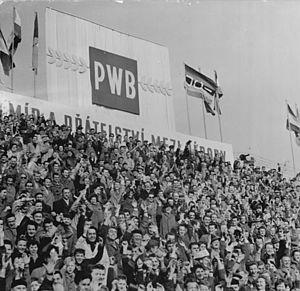
La Course de la Paix est une épreuve cycliste à étapes, créée en 1948. Organisée par les quotidiens des partis communistes polonais Trybuna Ludu et tchécoslovaque Rudé Právo, la course se dispute jusqu'en 1951 entre Varsovie et Prague. En 1952, le journal Neues Deutschland, organe du Parti socialiste unifié d'Allemagne se joint à l'organisation. Désormais, la Course de la Paix alterne ses départs et ses arrivées entre les trois capitales, Berlin, Prague et Varsovie. Cette organisation dure jusqu'en 1984. En 1985 et 1986, les soviétiques sont associés à l'organisation de la course : le quotidien la Pravda devient coorganisateur et les départs sont donnés de Moscou puis de Kiev. Elle reprend en 1987 son parcours traditionnel, entre Berlin, Prague et Varsovie, et célèbre son 40ᵉ anniversaire en réunissant au départ de Berlin 156 coureurs répartis en 26 équipes venues de 3 continents. C'est son apogée. La première page du règlement de la Course de la Paix définit l'objectif de l'épreuve :